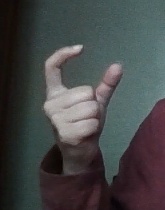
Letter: nun